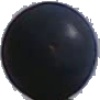
Label: Grape Blue 1